Fort Shantok

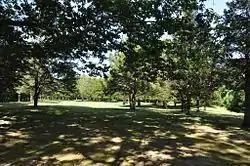

Fort Shantok, in Montville, Connecticut, United States, was the site of the principal Mohegan settlement between 1636 and 1682 and the sacred ground of Uncas, one of the most prominent and influential Mohegan leaders and statesmen of his era. Originally part of Mohegan reservation lands, the property was taken by the state of Connecticut in the 20th century and Fort Shantok State Park was established. In 1995, following legal action by the tribe to recover its lands, the state returned the park to Mohegan control. The tribe now operates the area, part of its reservation, as a local park. The grounds were declared a National Historic Landmark (as the Fort Shantok Archaeological District) in 1993.